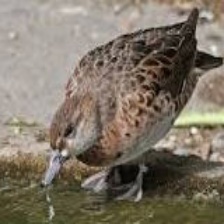
Species: BAIKAL TEAL
Scientific name: ANAS FORMOSA
ImageNet parent category: drake